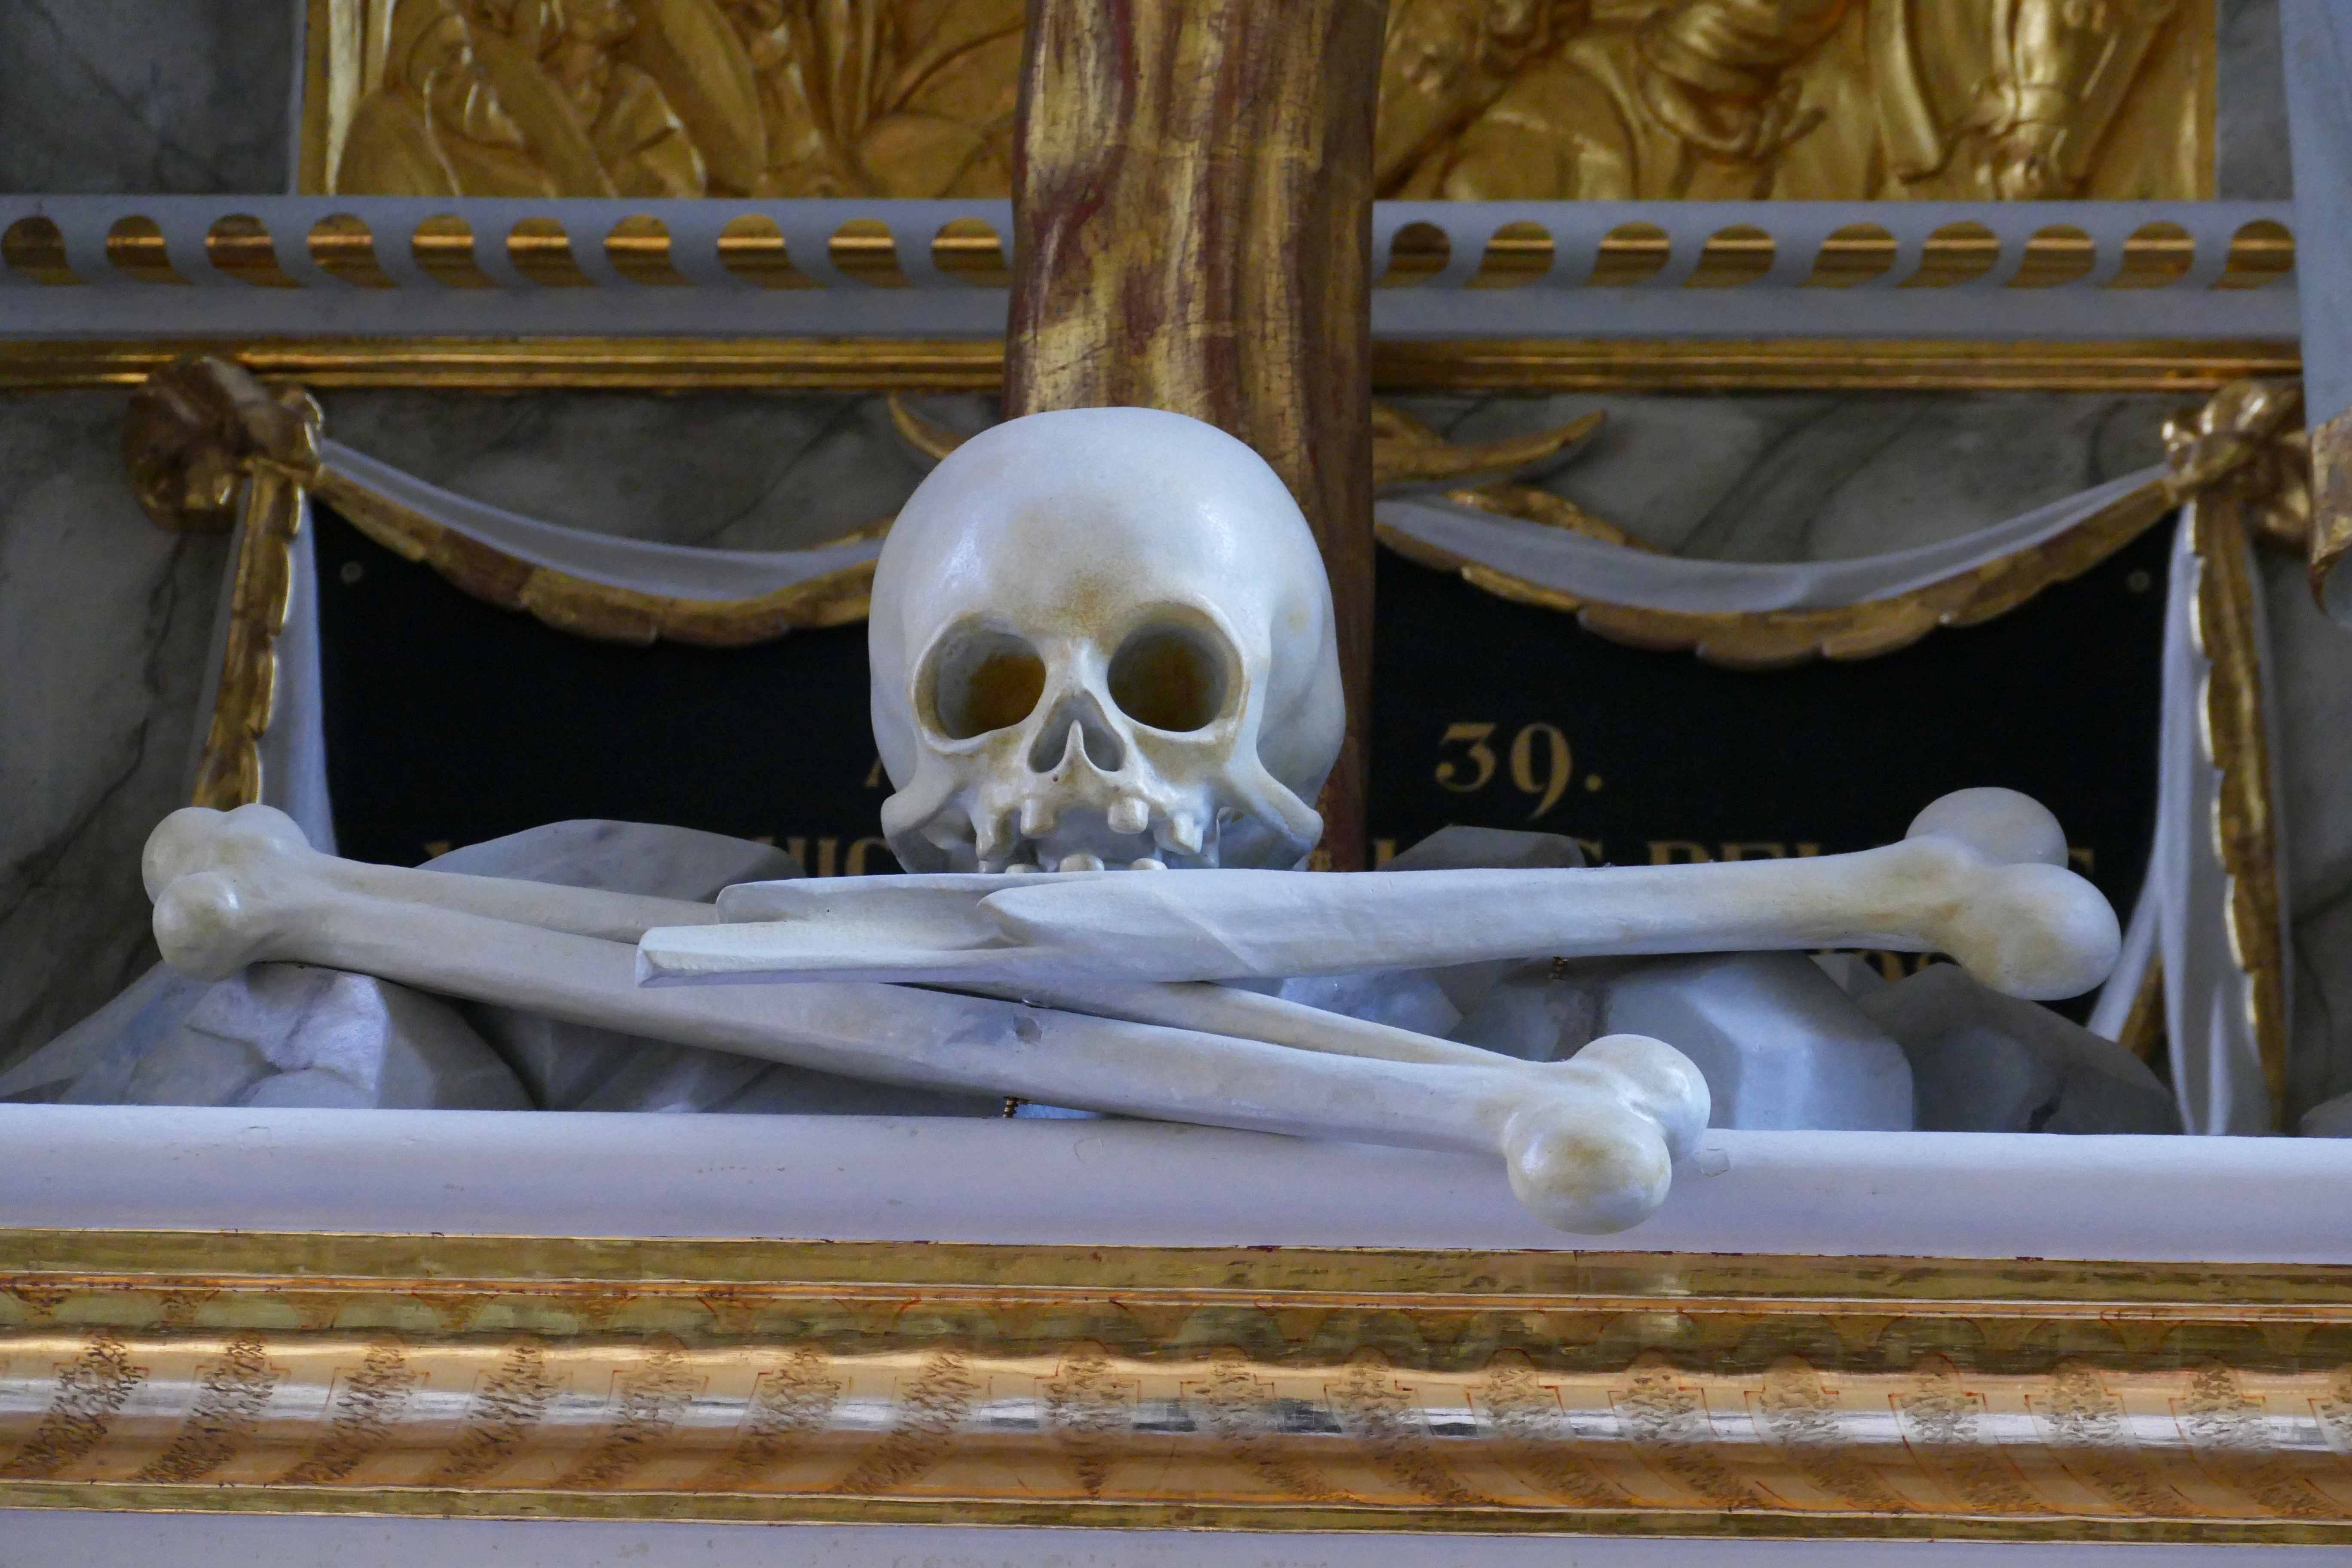
wood, statue, church, death, skull, bone, sculpture, art, temple, altar, head, weird, creepy, carving, die, skull and crossbones, mysticism, ancient history